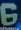
Number: 6